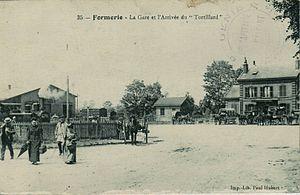
Carte postale éditée par Imp. Lib Paul Hubert N°35
La gare de Formerie est une gare ferroviaire française de la ligne de Saint-Roch à Darnétal-Bifurcation, située sur le territoire de la commune de Formerie dans le département de l'Oise en région Hauts-de-France.
Les chemins de fer départementaux de l'Oise étaient un ensemble de lignes de chemins de fer secondaires à voies métriques, soumis à la réglementation des voies ferrées d'intérêt local, concédées par le département de l'Oise à la fin du XIXᵉ ou au début du XXᵉ siècle à diverses sociétés privées.
La Compagnie des Chemins de fer de Milly à Formerie et de Noyon à Guiscard et à Lassigny est créée en 1891 pour exploiter des lignes de chemin de fer secondaire à voie métrique du réseau des chemins de fer départementaux de l'Oise entre ces villes du département de l'Oise.